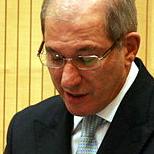
Age: 61